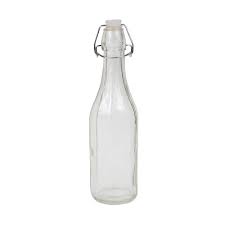
Waste category: glass